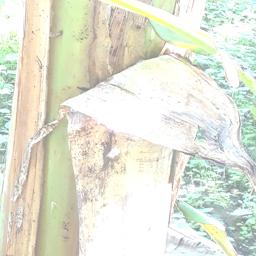
Label: BACTERIAL SOFT ROT